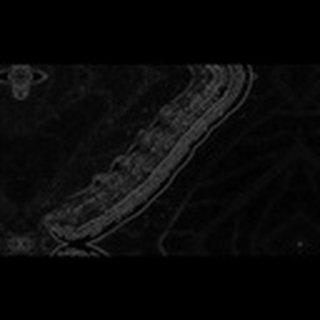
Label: cotton_army_worm